Mount McClintock

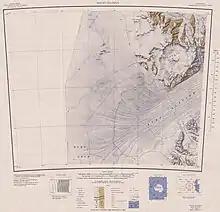
Mount Olympus towards northeast

Forbes Ridge extends north from the mountain to the east of Hinton Glacier.